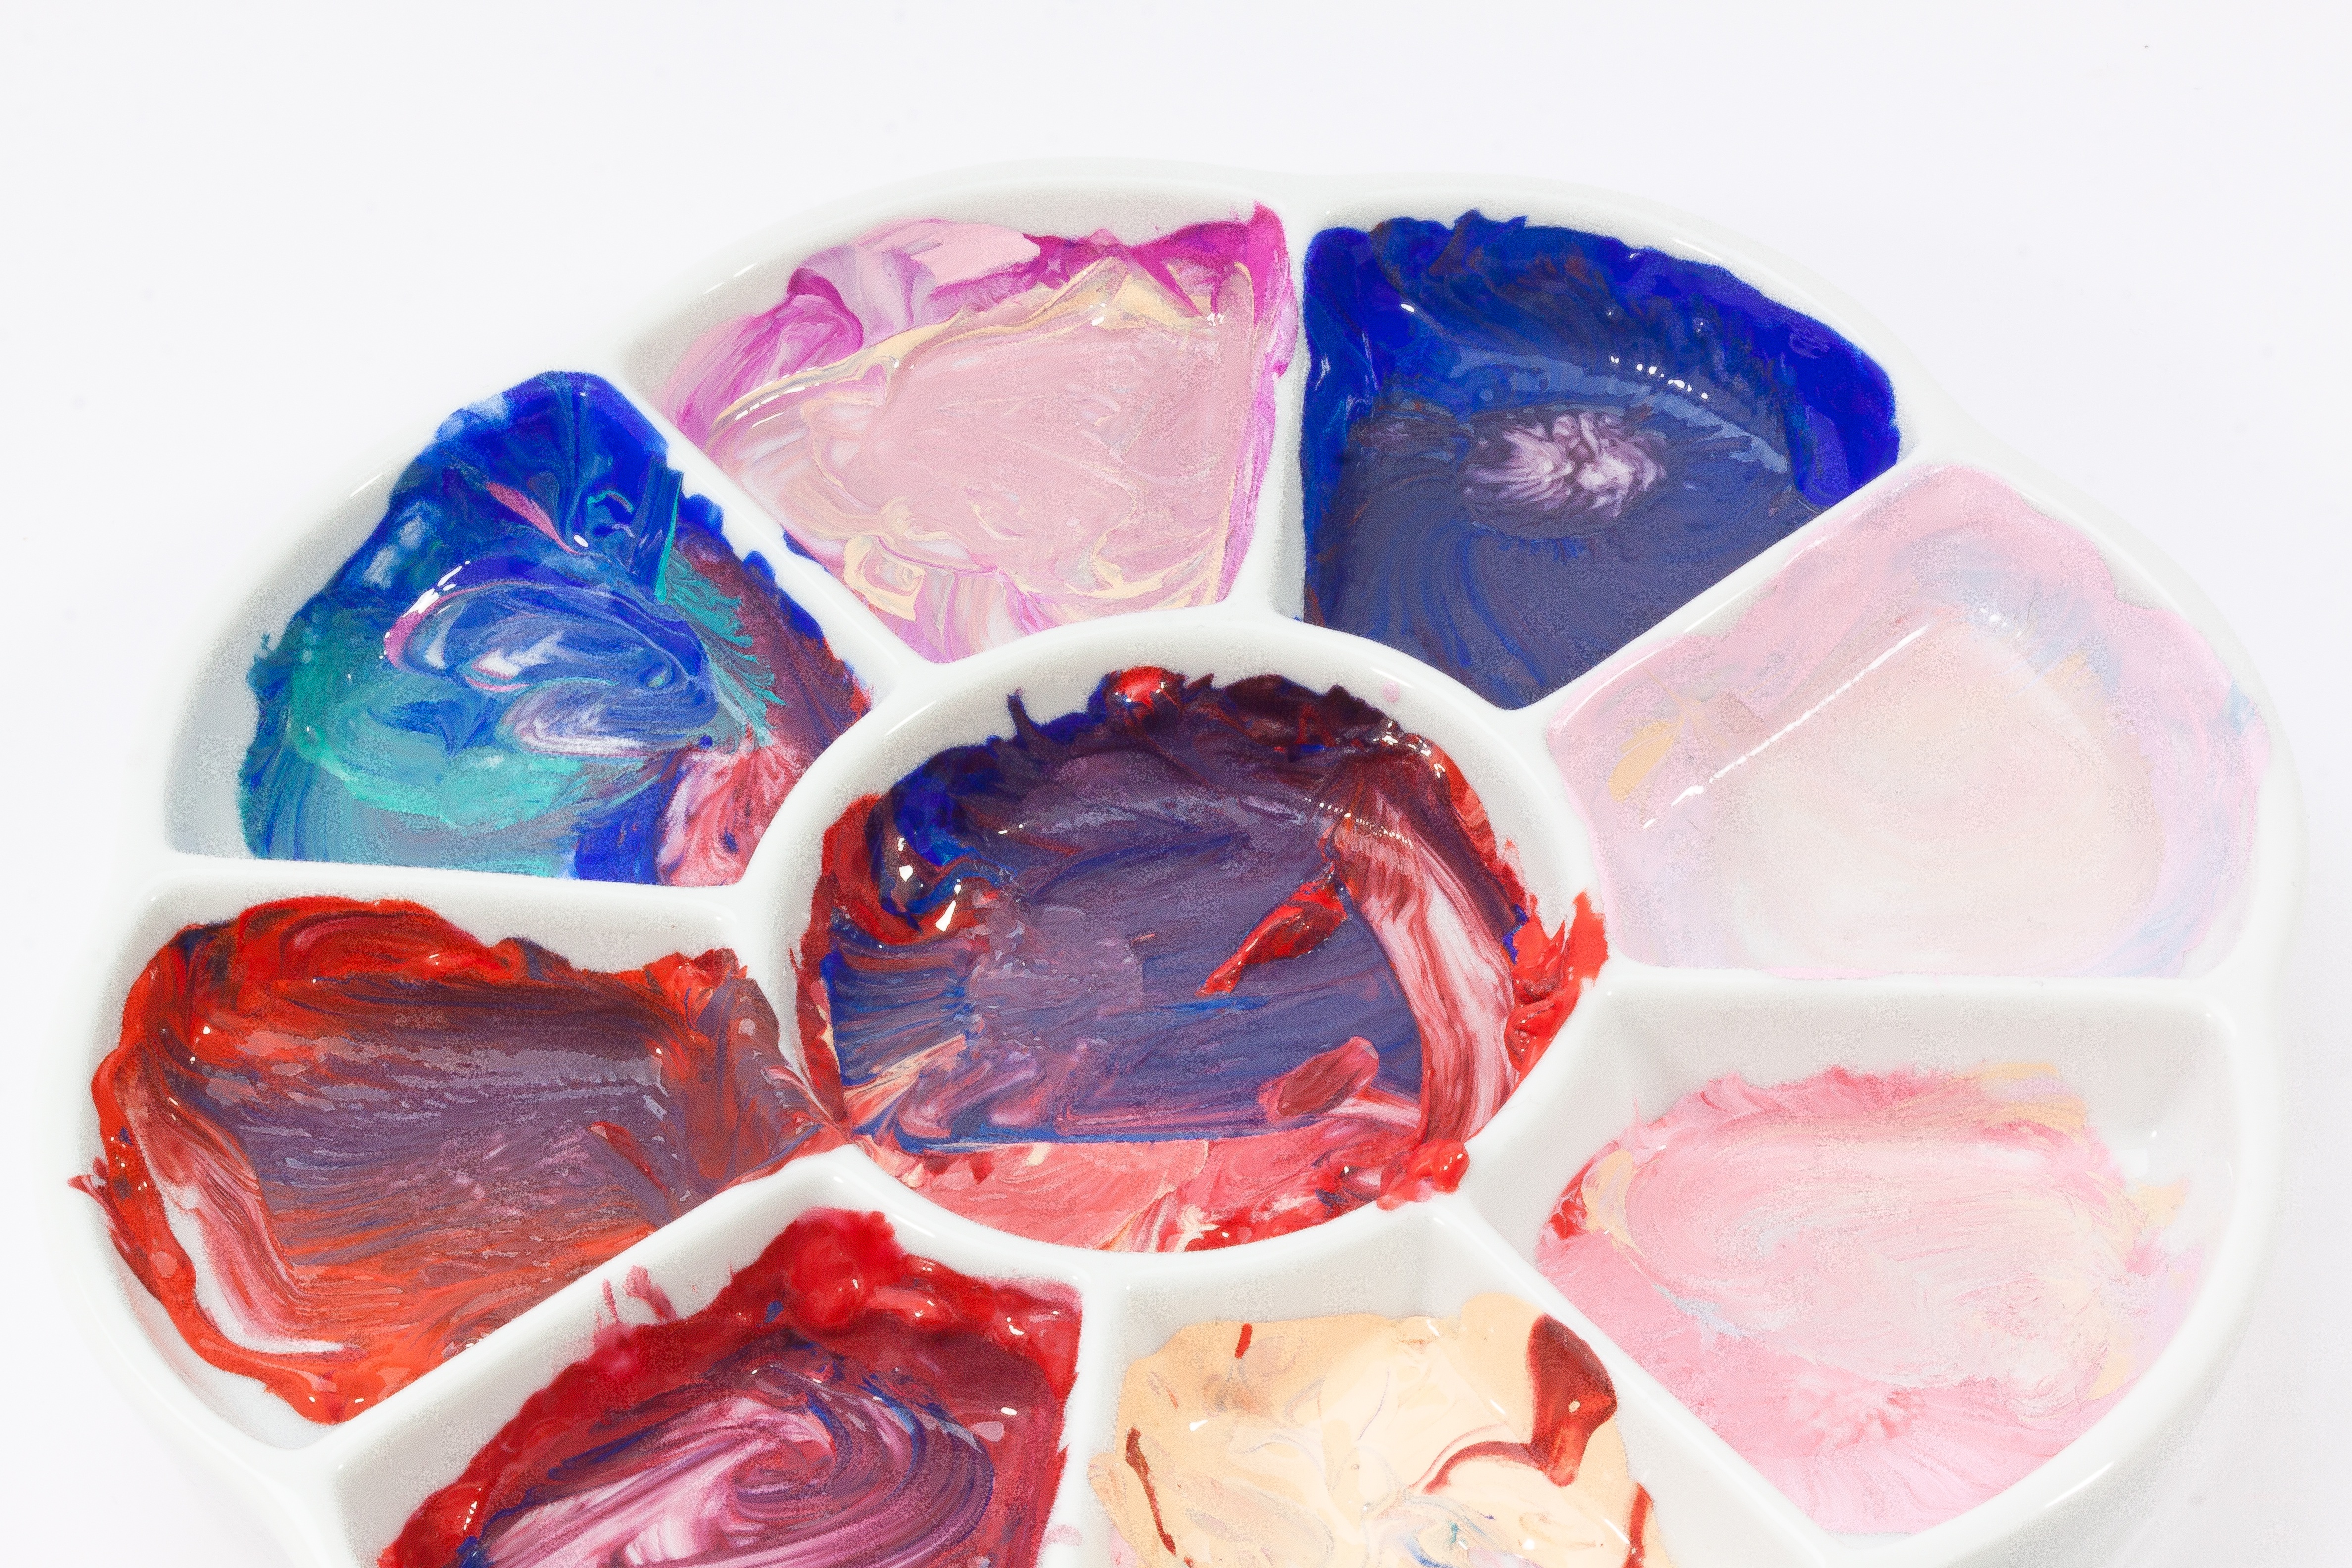
petal, tool, range, heart, food, red, blue, colorful, dessert, painter, turquoise, pastel, area, organ, porcelain, tones, artists, wells, about, marbled, color mixing, to the color photograph, skin colors